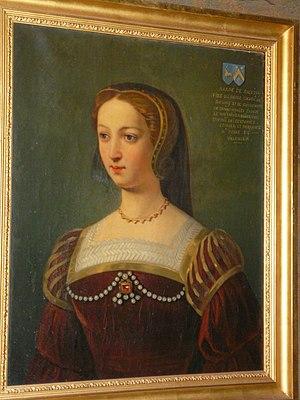
Portrait posthume, château de Villemolin
Le château de Villemolin est situé sur la commune d'Anthien dans la Nièvre, à 20 kilomètres au sud de Vézelay et à 30 kilomètres au sud-ouest d'Avallon, en bordure du Parc naturel régional du Morvan.